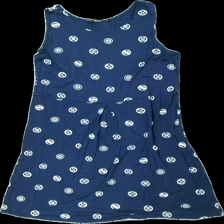
View: front
Type: Dress
Category: Ladies
Brand: Gudrun Sjödén
Colors: Blue, White
Material: 100% viscose
Pattern: Floral print
Cut: Regular
Size: L
Season: All
Stains: Minor
Damage: fläckar
Damage location: middle center
Damage 2 location: middle left
Damage 3 location: middle right
Price range: <50
Recommended usage: Reuse
Description: blå klänning med blommor på, små fläckar i mitten